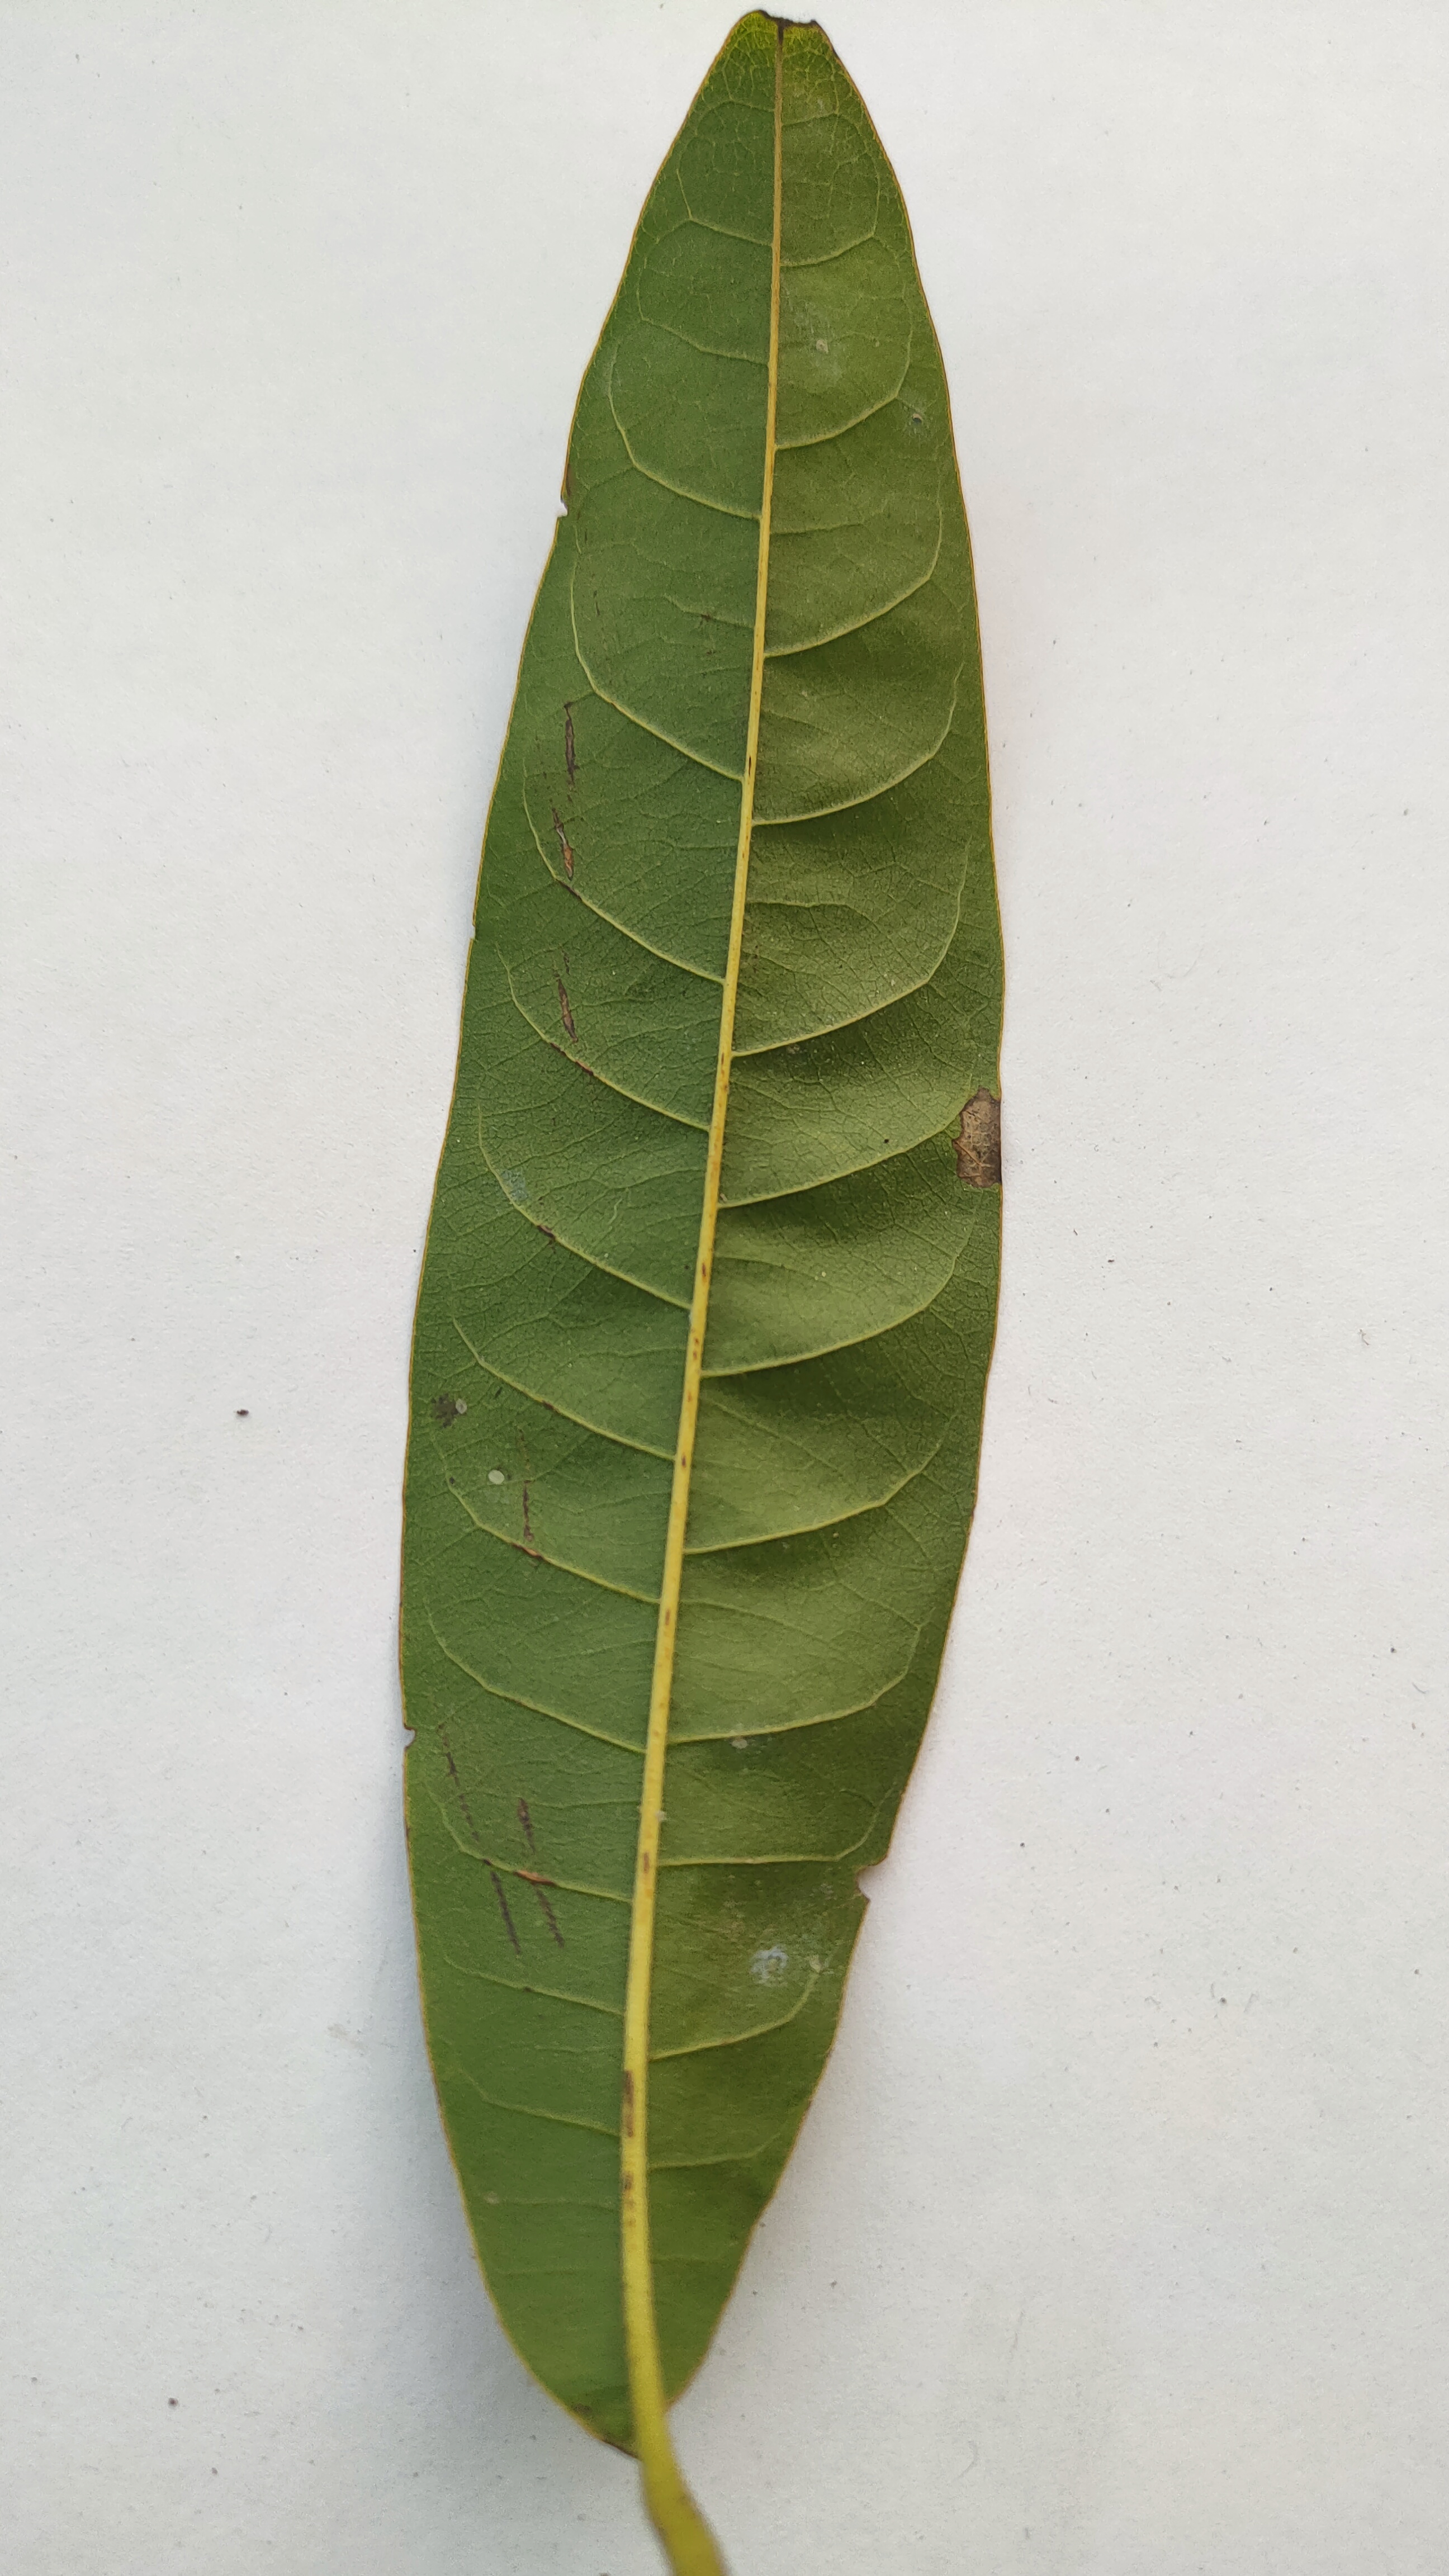
Leaf variety: Custard Apple